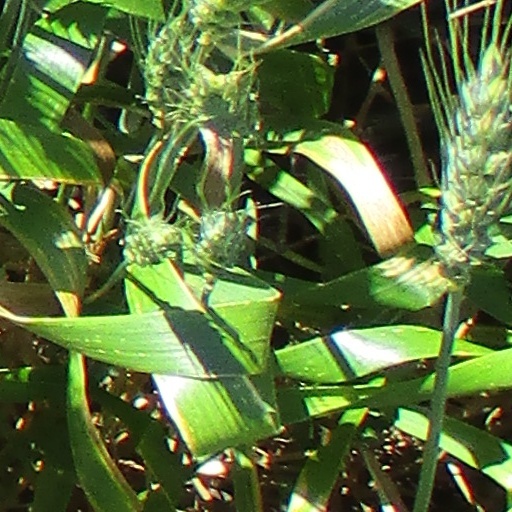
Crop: wheat